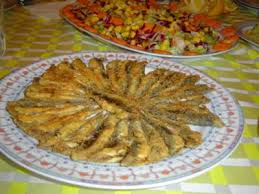
Yemek: hamsi